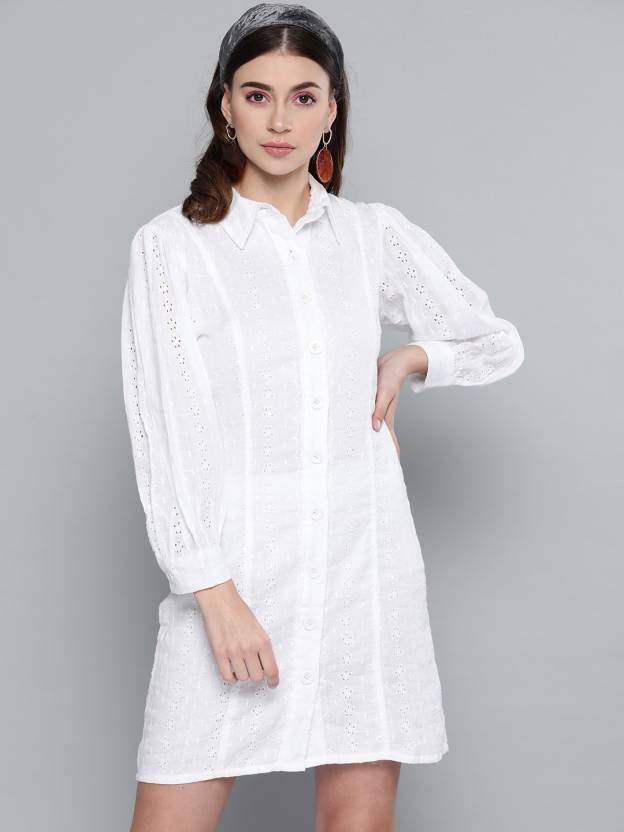
Product: Women Shift White Dress
Price: ₹776
Colors: White
Pattern: Self Design
Description: White Schiffli Shirt Dress, in Schiffli Lace fabric, Cotton Lining, Above Knee, Comfort Fit, Button Closure, Straight Hemline and features Gather Detail on Sleeves